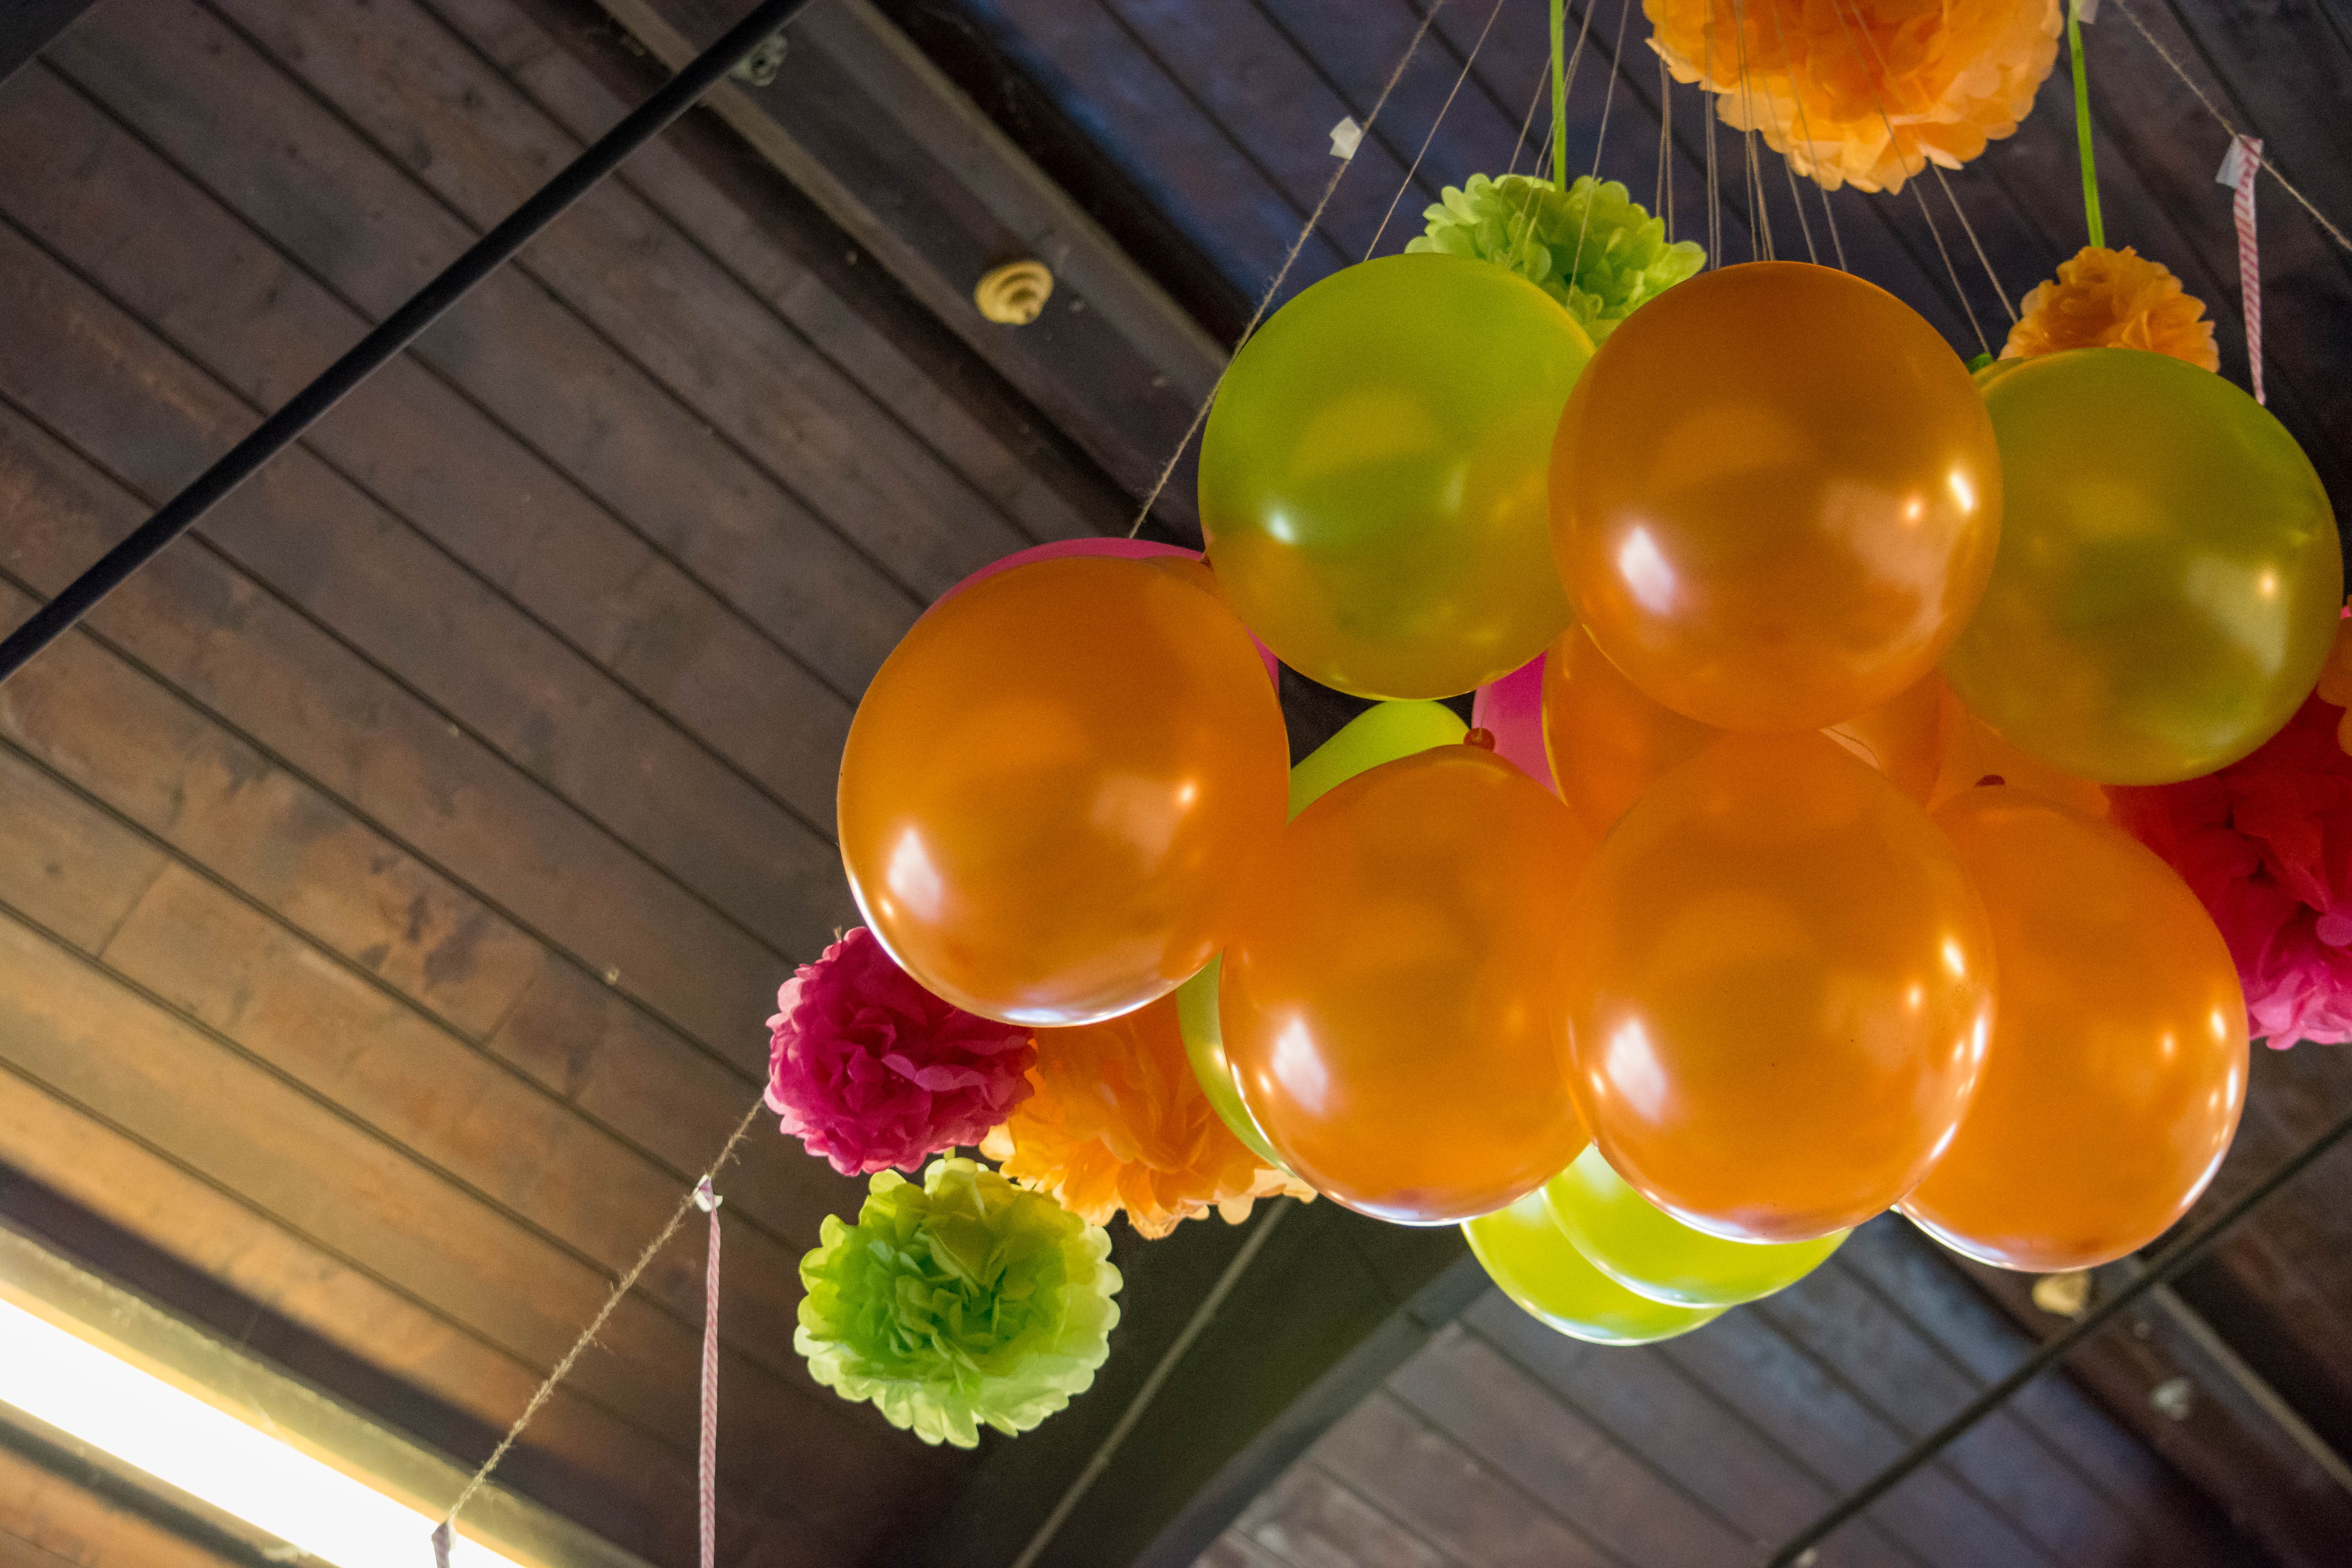
plant, flower, balloon, celebration, decoration, color, colorful, yellow, toy, celebrate, happy, bright, party, birthday